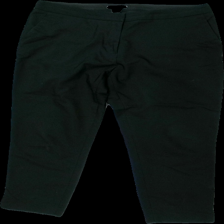
View: front
Type: Trousers
Category: Ladies
Brand: H&M
Colors: Black
Material: 64% cotton 36% polyester
Cut: Regular
Size: 40
Season: All
Stains: Major
Damage: fläck midjan
Damage location: top center
Damage 2 location: middle center
Damage 3 location: middle right
Price range: <50
Recommended usage: Export
Description: svarta kostymbyxor, fläckig midja